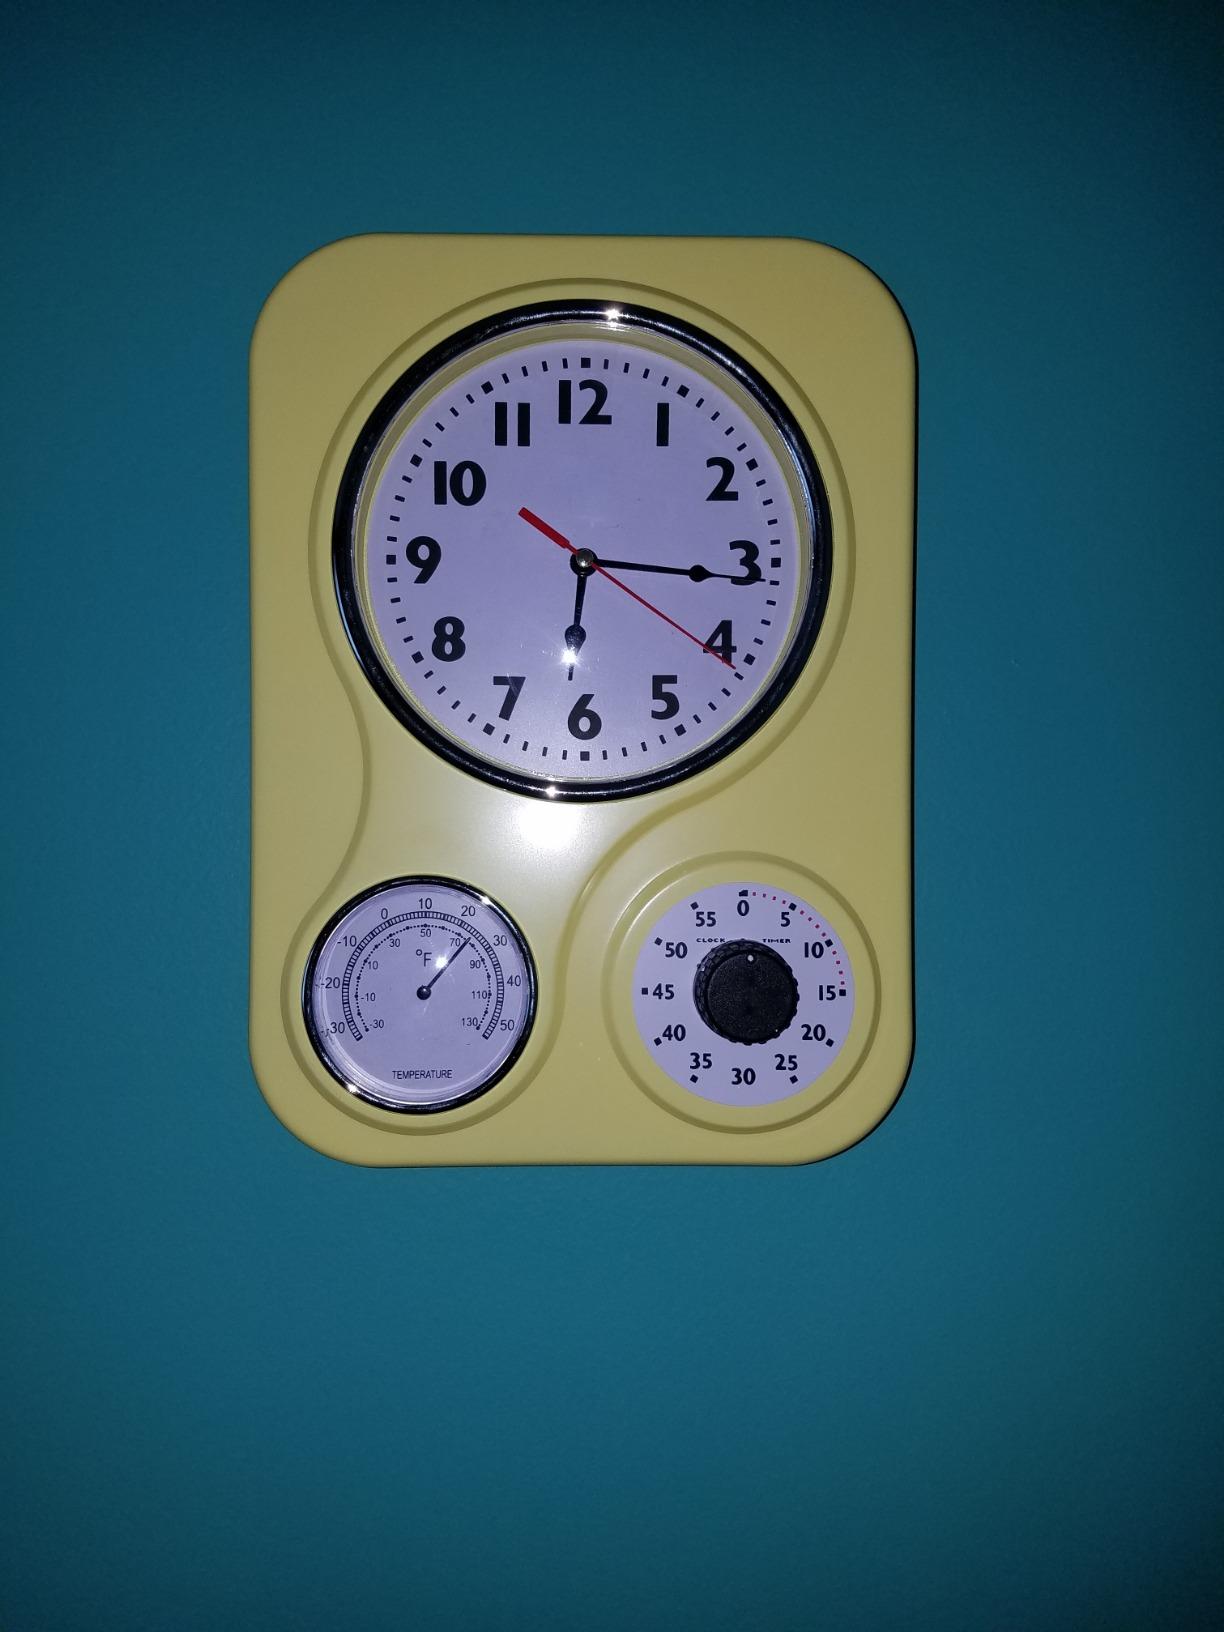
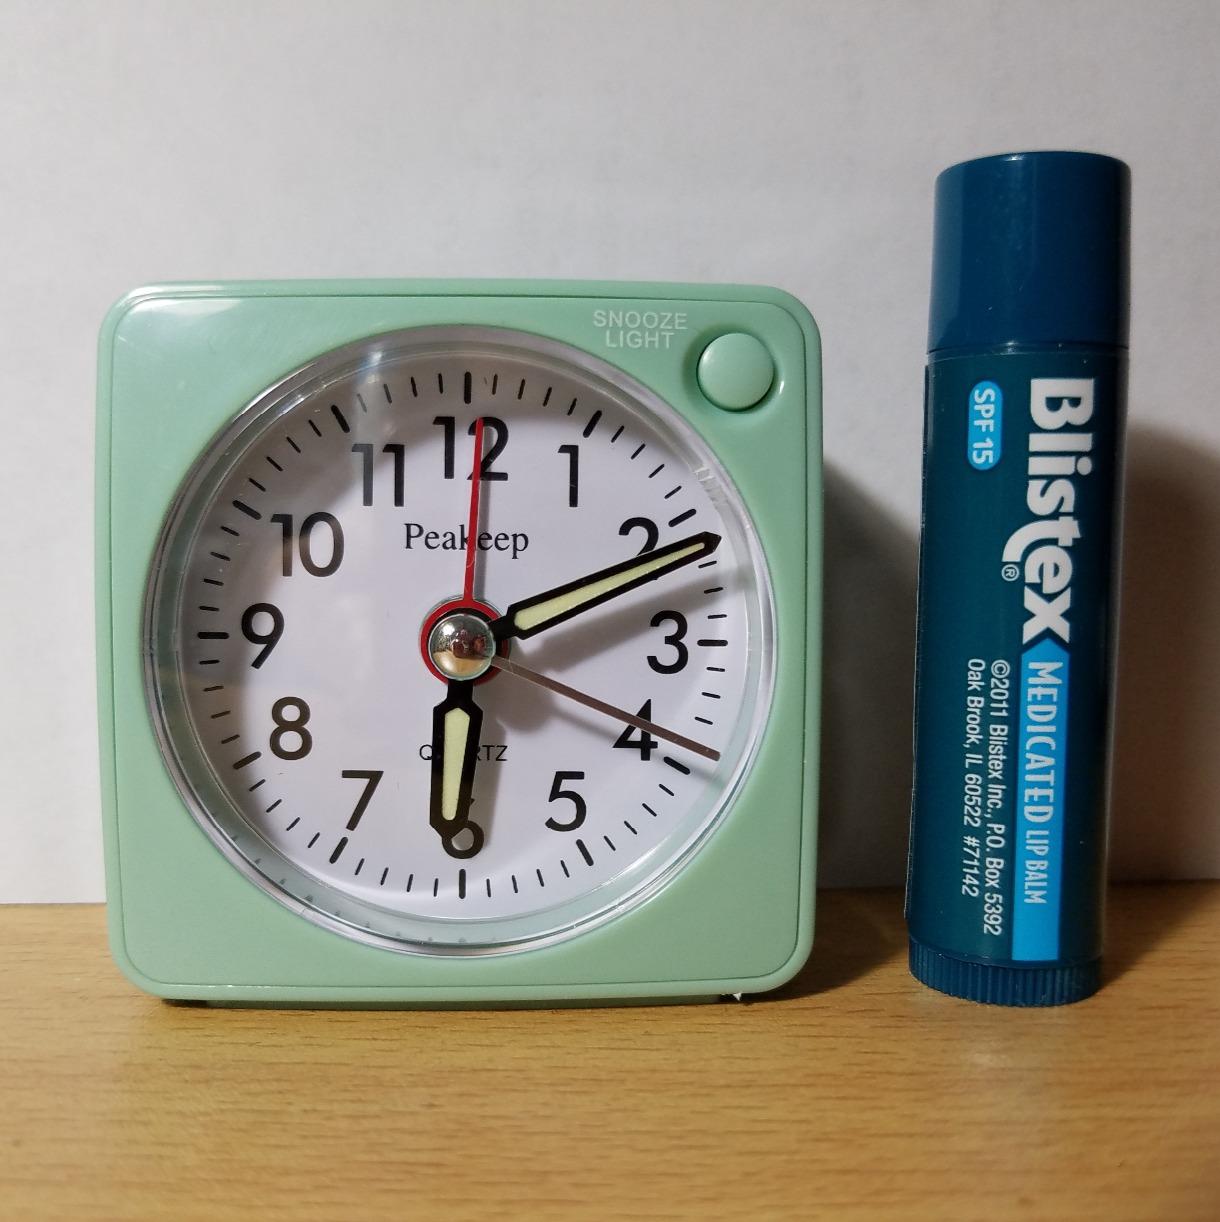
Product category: clock
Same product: no